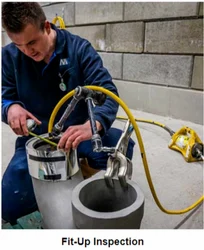
Label: Fit_-_Up_Inspection